Civil Air Transport

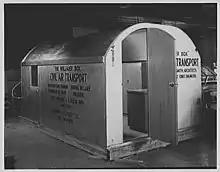
The Willauer Box

CAT was created by Claire Chennault and Whiting Willauer in 1946 as Chinese National Relief and Rehabilitation Administration (CNRRA) Air Transport. Using surplus World War II aircraft such as the C-47 Dakota and the C-46 Commando, CAT airlifted supplies and food into war-ravaged China. It was soon pressed into service to support Chiang Kai-shek and his Kuomintang forces in the civil war between them and the communists under Mao Zedong. Many of its first pilots were veterans of Chennault's World War II combat groups, popularly known as Flying Tigers. (Other of Chennault's veterans went on to form another air transport company, the Flying Tiger Line. This was a completely separate operation from Civil Air Transport and the follow-on Air America.)